Roy Tam

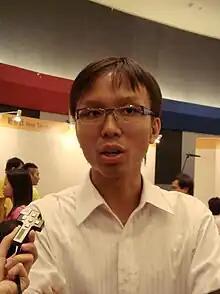
Tam in 2008

Tam ran in the 2008 legislative election in Kowloon West constituency under the slogan "vote for a green Hong Kong". He supported universal suffrage for both Chief Executive and Legislative Council elections, but claimed to be neither a democrat nor a conservative. Despite supported by Civic Party and Democratic Party's New Territories East branch chairman, he was defeated by a large margin.